Anna's Swedish Thins

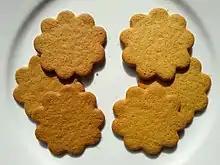
Anna's Ginger Thins (left) and Almond Thins (right)

Anna's Swedish Thins or (in Swedish) Annas Pepparkakor is a brand of Swedish ginger thin, produced by the Swedish company "AB Annas Pepparkakor" in Tyresö outside Stockholm. In November 2008, it was announced that the Belgian company "Lotus Bakeries" was taking over the company, with the intention of distributing the famous cookies all over Europe. The thins are marketed as being under Royal Warrant to the King of Sweden.